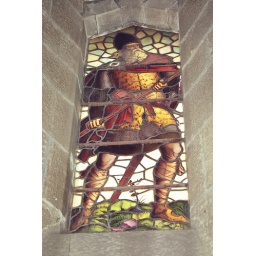
They had beautiful stained glass windows in the Wallace monument